John Hays Hammond

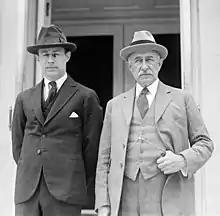
John Hays Hammond Jr. & Sr., c. 1922

He married Natalie Harris (1859–1931), of Harrisville, Mississippi (40 miles SSW south of the state capital, Jackson) on January 1, 1881, in Hancock, Maryland. Together they had four sons and one daughter: